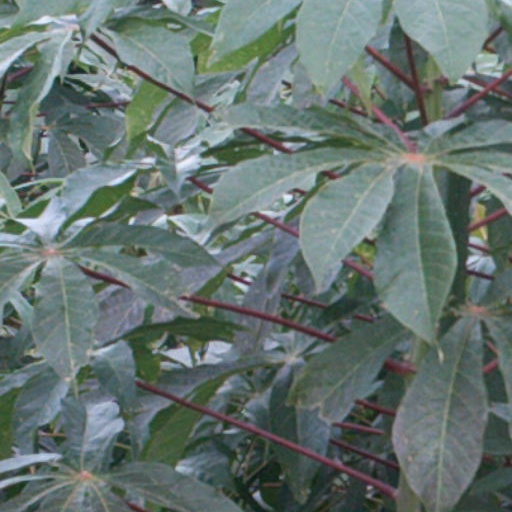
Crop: cassava